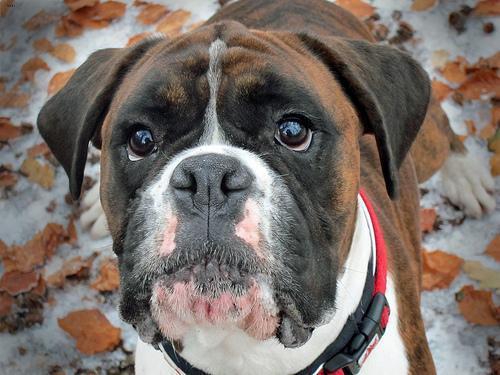
boxer